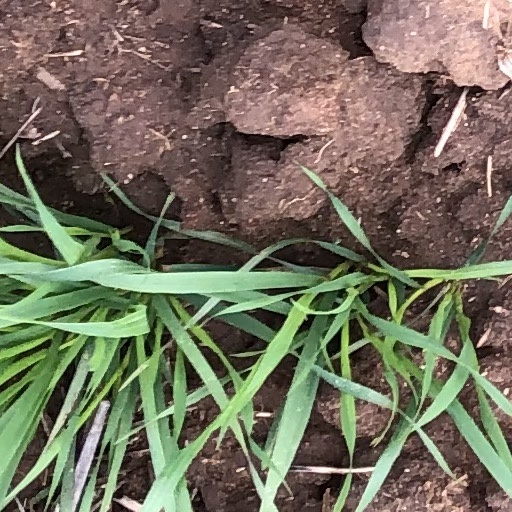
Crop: wheat